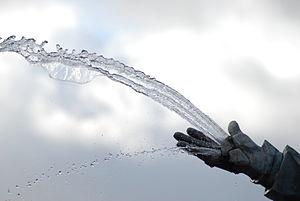
situation: Soignies, Place Verte, face à l'Hôtel de ville
Soignies est une ville francophone de Belgique, située en Région wallonne, chef-lieu d'arrondissement en province de Hainaut. La ville de Soignies est une cité millénaire fondée au VIIᵉ siècle par Vincent Madelgaire. L'entité de Soignies est composée depuis la fusion des communes en 1977 des villages d'Horrues, de Naast, de Thieusies, de Casteau, de Neufvilles et de Chaussée-Notre-Dame-Louvignies. Soignies est considérée comme le centre européen de la pierre de taille.